Tevis Cup

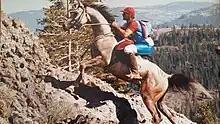
The iconic Cougar Rock portion of the trail; 1991 Tevis Cup

The Western States Trail Ride, popularly called the Tevis Cup, is a 100-mile endurance ride. The amateur event has been held annually since 1955 except in 2008 when it was cancelled due to forest fires and in 2020 when it was cancelled due to the COVID-19 pandemic. The ride is sanctioned by the American Endurance Ride Conference (AERC) which has recognized Tevis as a foundational ride in modern American endurance riding. The ride is sponsored by the Western States Trail Foundation (WSTF).